Viola–Jones object detection framework

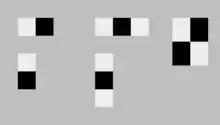
Example rectangle features shown relative to the enclosing detection window

A Haar feature classifier is a perceptron formula_7 with a very special kind of formula_12 that makes it extremely cheap to calculate. Namely, if we write out the matrix formula_13, we find that it takes only three possible values formula_14, and if we color the matrix with white on formula_15, black on formula_16, and transparent on formula_17, the matrix is in one of the 5 possible patterns shown on the right.